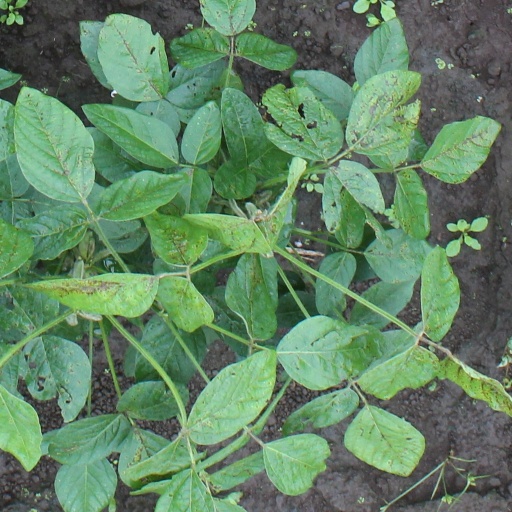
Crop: soybean